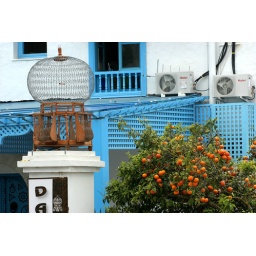
A trademark birdcage next to an orange tree in Sidi Bou Said, Tunisia, North Africa.